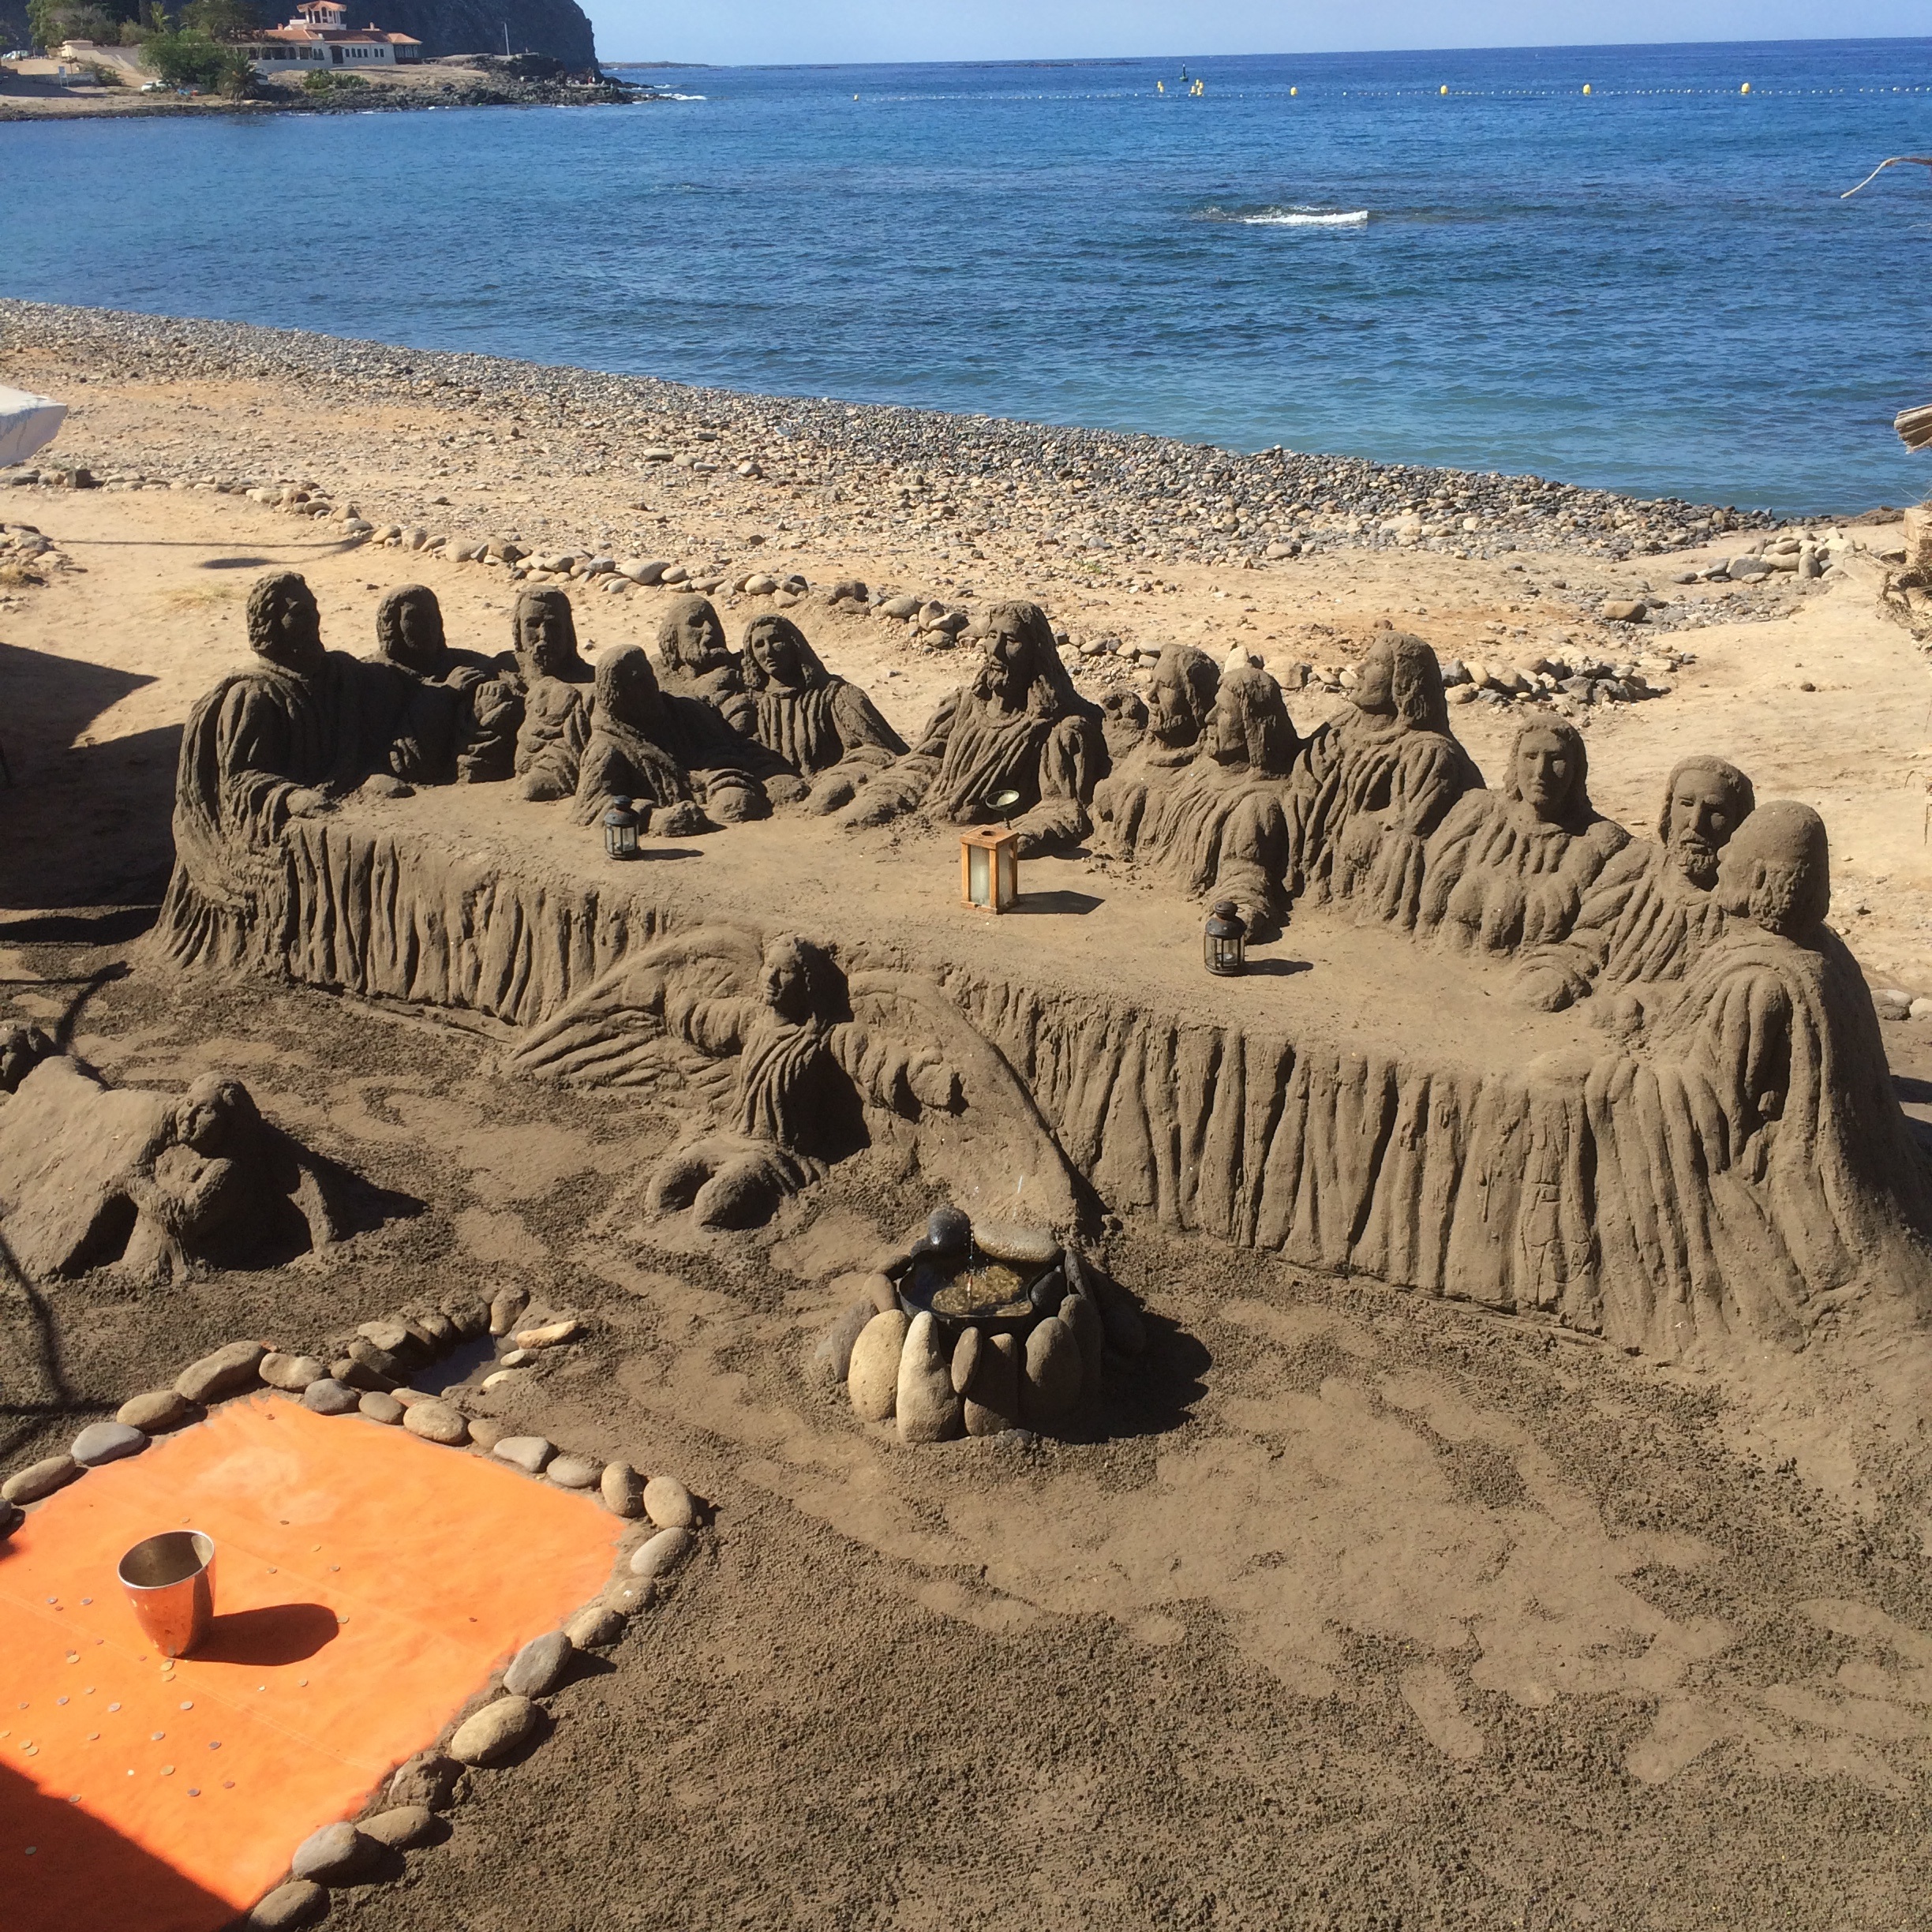
beach, sea, sand, summer, material, sculpture, religious, art, holidays, gran canaria, sand sculpture, ancient history